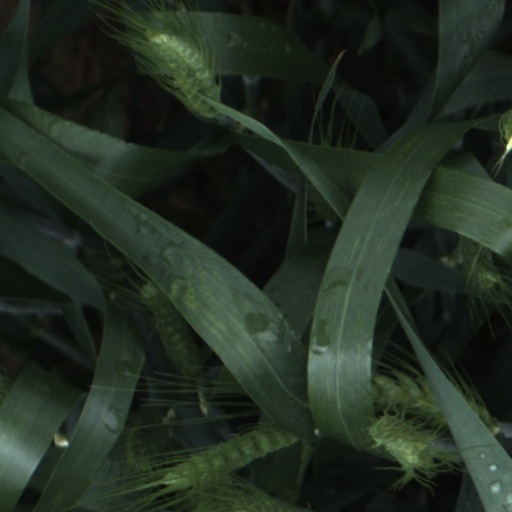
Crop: wheat